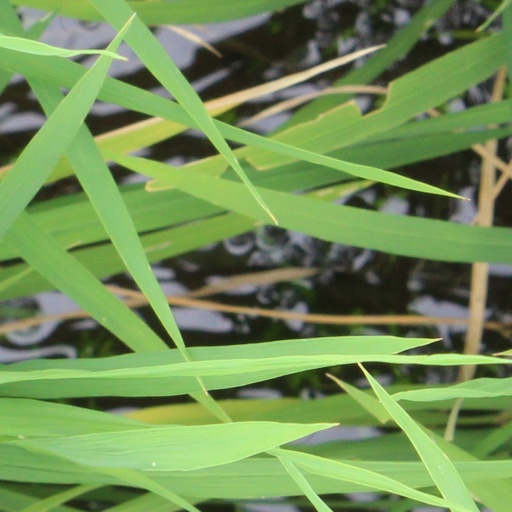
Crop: rice